Answer in natural language. Consider the 3D positions of the objects in the scene and not just the 2D positions in the image. Is the centerpoint of  white wooden chair with metal legs at a higher height than white color dining table? Choose between the following options: no or yes
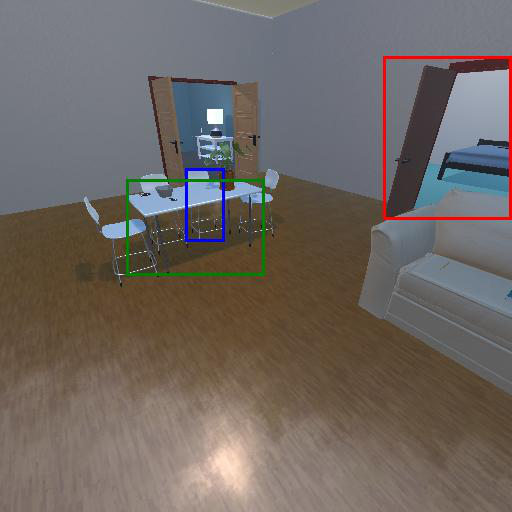
<answer>yes</answer>